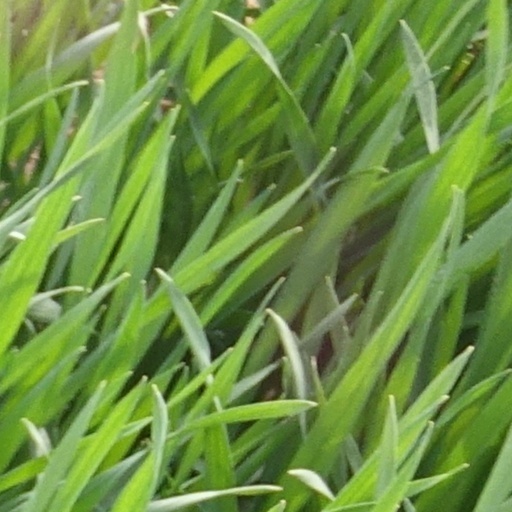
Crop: wheat